The Bungalow, Isle of Man

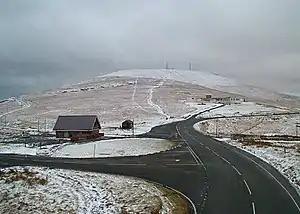
View from footbridge showing A14 side-road junction to left, railtracks crossing the A18 past the Bungalow Station and climbing towards the summit (extreme left), the former motorcycle museum in the flat buildings (centreground/right), Snaefell summit beyond and the TT course (in the reverse direction) curving away to the right towards the Bungalow Bridge and the Verandah

The Bungalow, Isle of Man, one of a handful of better-known vantage points spread around the Snaefell Mountain Course, is situated adjacent to the 31st Milestone roadside marker on the road junction of the primary A18 Mountain Road, the A14 Sulby Glen Road and the road-tramway crossing for the Snaefell Mountain Railway in the parish of Lezayre in the Isle of Man.